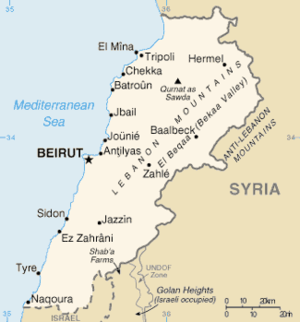
Liste des phares du Liban :
Tyr est une ville du sud du Liban. C'est le chef-lieu du district de Tyr dans le gouvernorat du Liban-Sud.